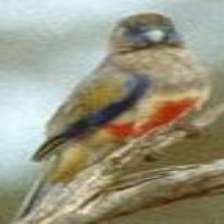
Species: EASTERN BLUEBONNET
Scientific name: NORTHIELLA HAEMATOGASTER